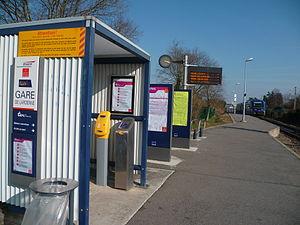
Toulouse (Haute-Garonne)
Lardenne est un quartier traditionnel de la ville de Toulouse situé dans le canton de Toulouse-12. C'est un quartier peu dense où les immeubles sont rares.
La liste des gares des trains urbains de Toulouse permet un aperçu des stations actuellement en services ou non ouverte du réseau ferroviaire de Toulouse. Au total, le réseau compte 27 stations réparties sur 4 lignes, une en projet et quelques stations ne figurant paradoxalement sur aucunes lignes.
La gare de Lardenne, est une halte ferroviaire française de la ligne de Saint-Agne à Auch, située à Lardenne quartier de la ville de Toulouse, dans le département de la Haute-Garonne, en région Occitanie.